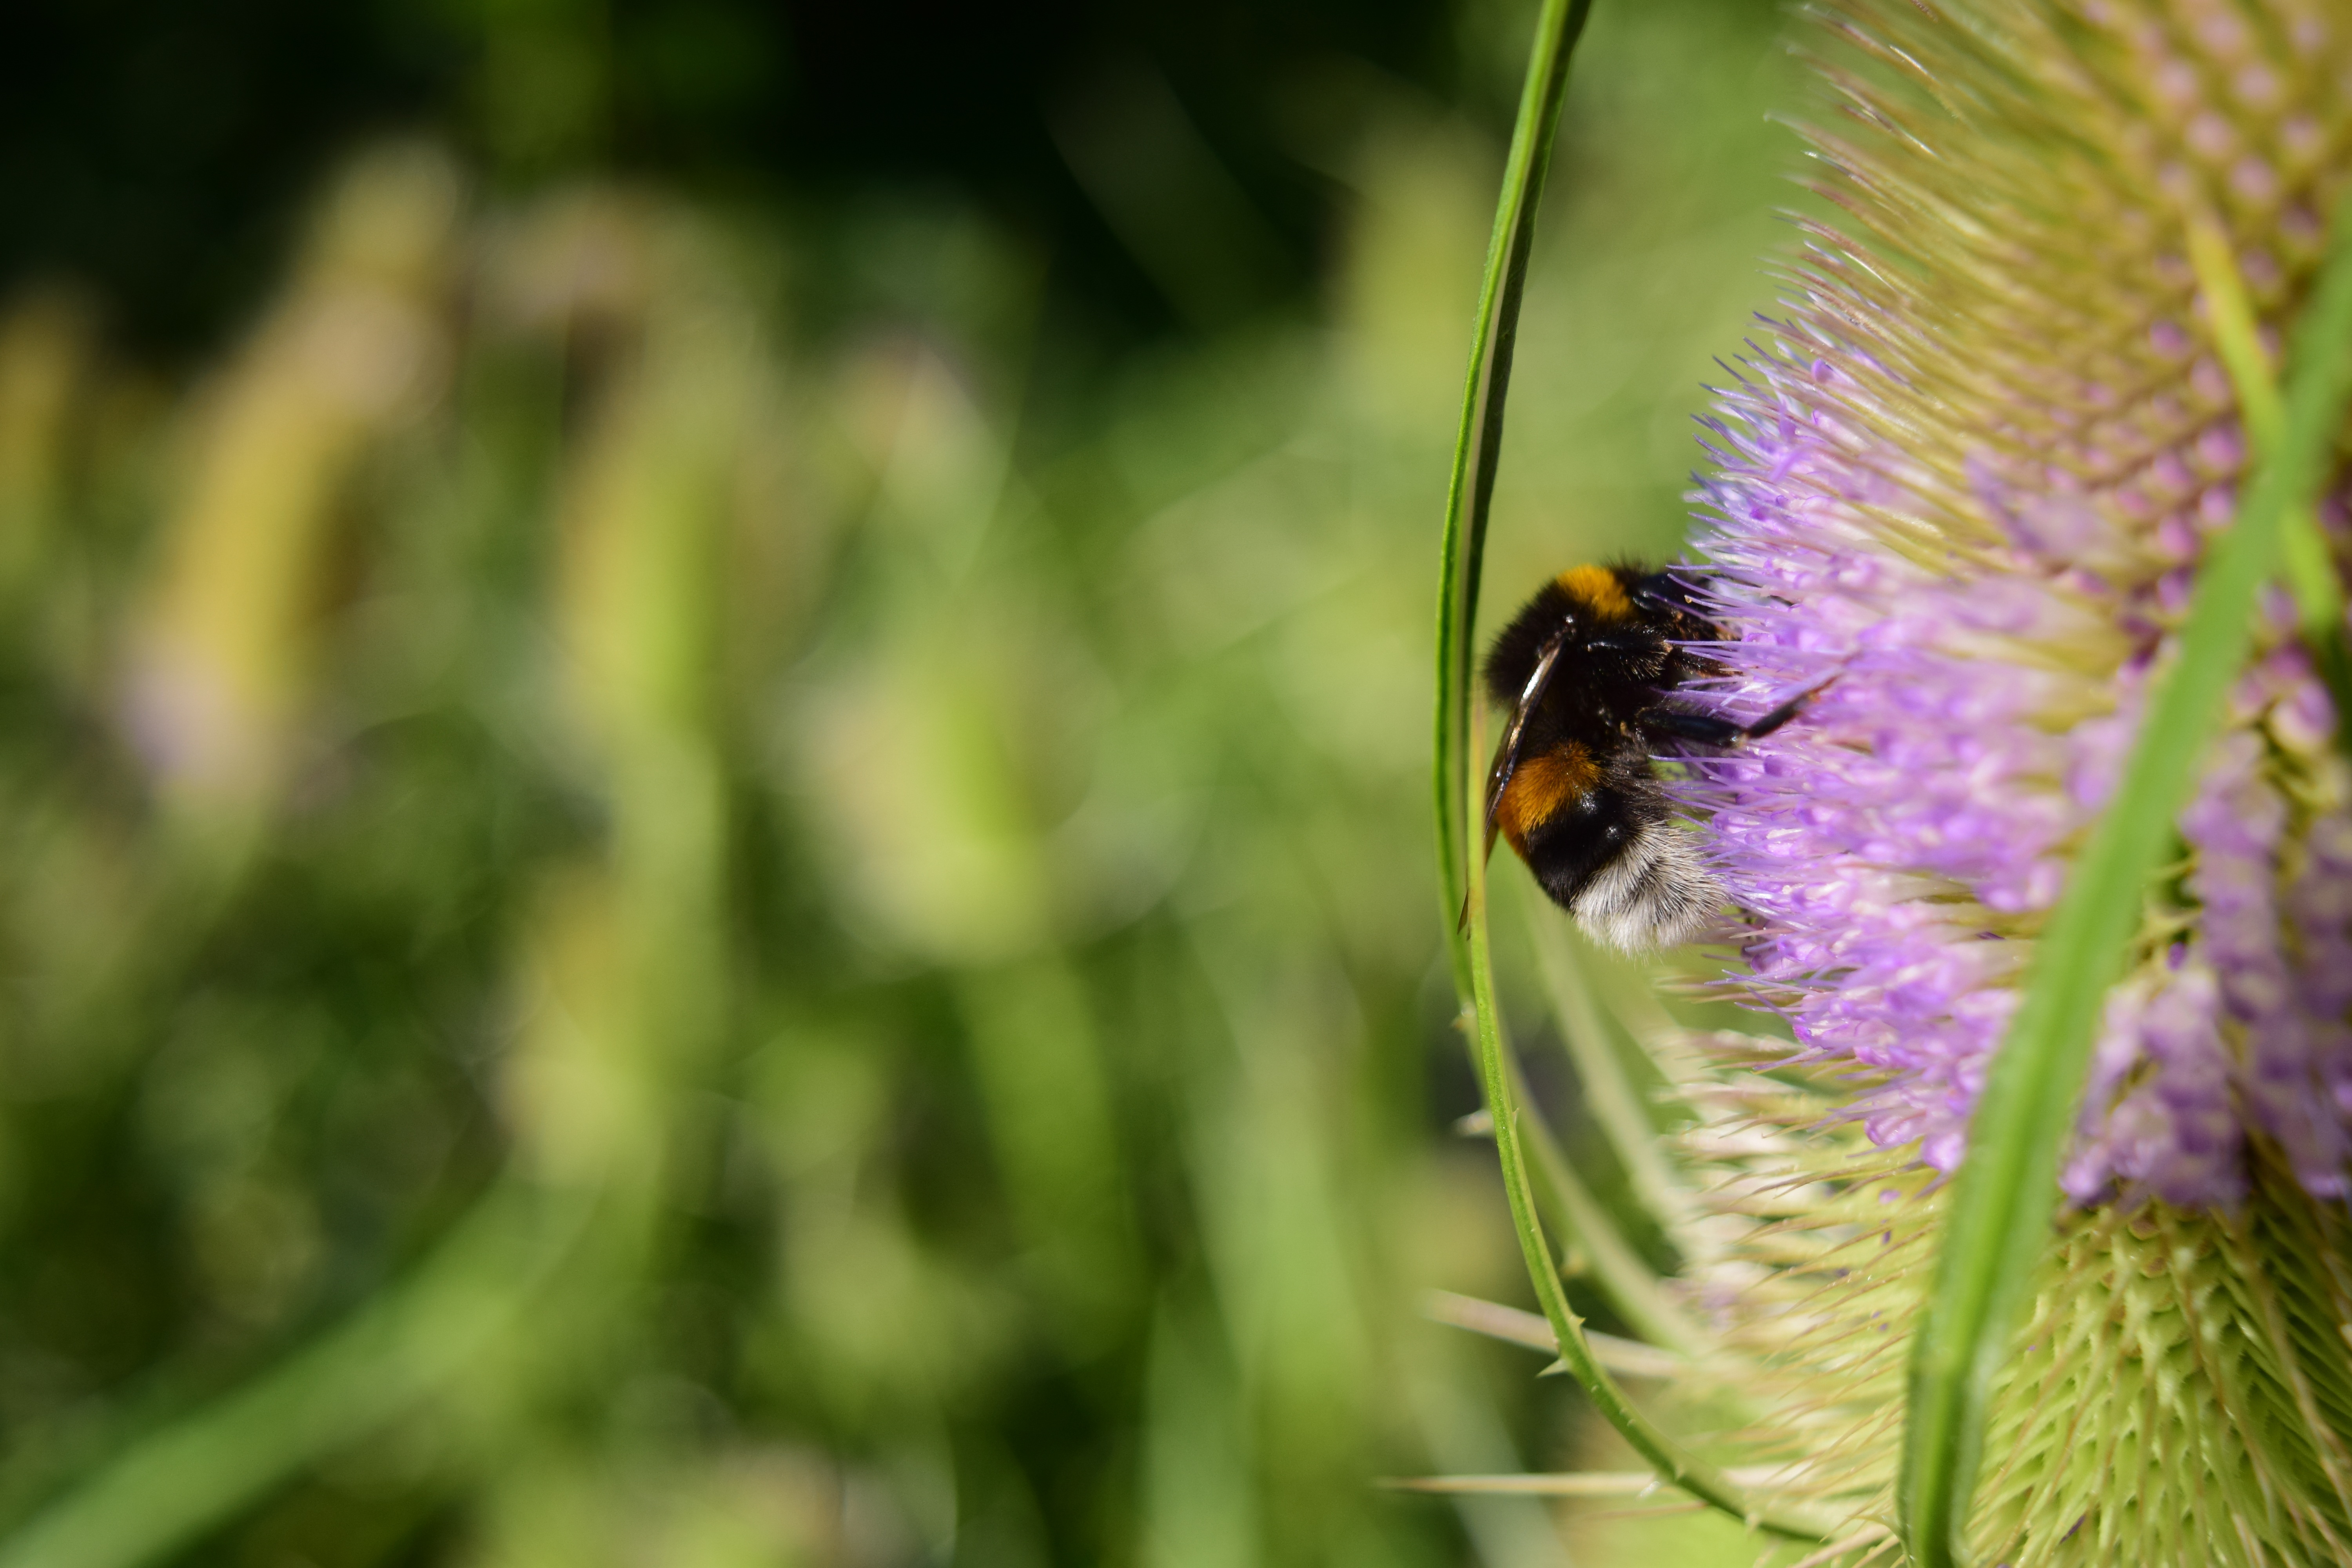
nature, grass, prickly, photography, meadow, flower, wildlife, pollen, green, insect, botany, close, flora, fauna, invertebrate, close up, bee, thistle, bumblebee, hummel, greeting card, nectar, macro photography, arthropod, honey bee, pollinator, wild teasel, dipsacus fullonum, dipsacaceae, rough thistle, plant stem, membrane winged insect